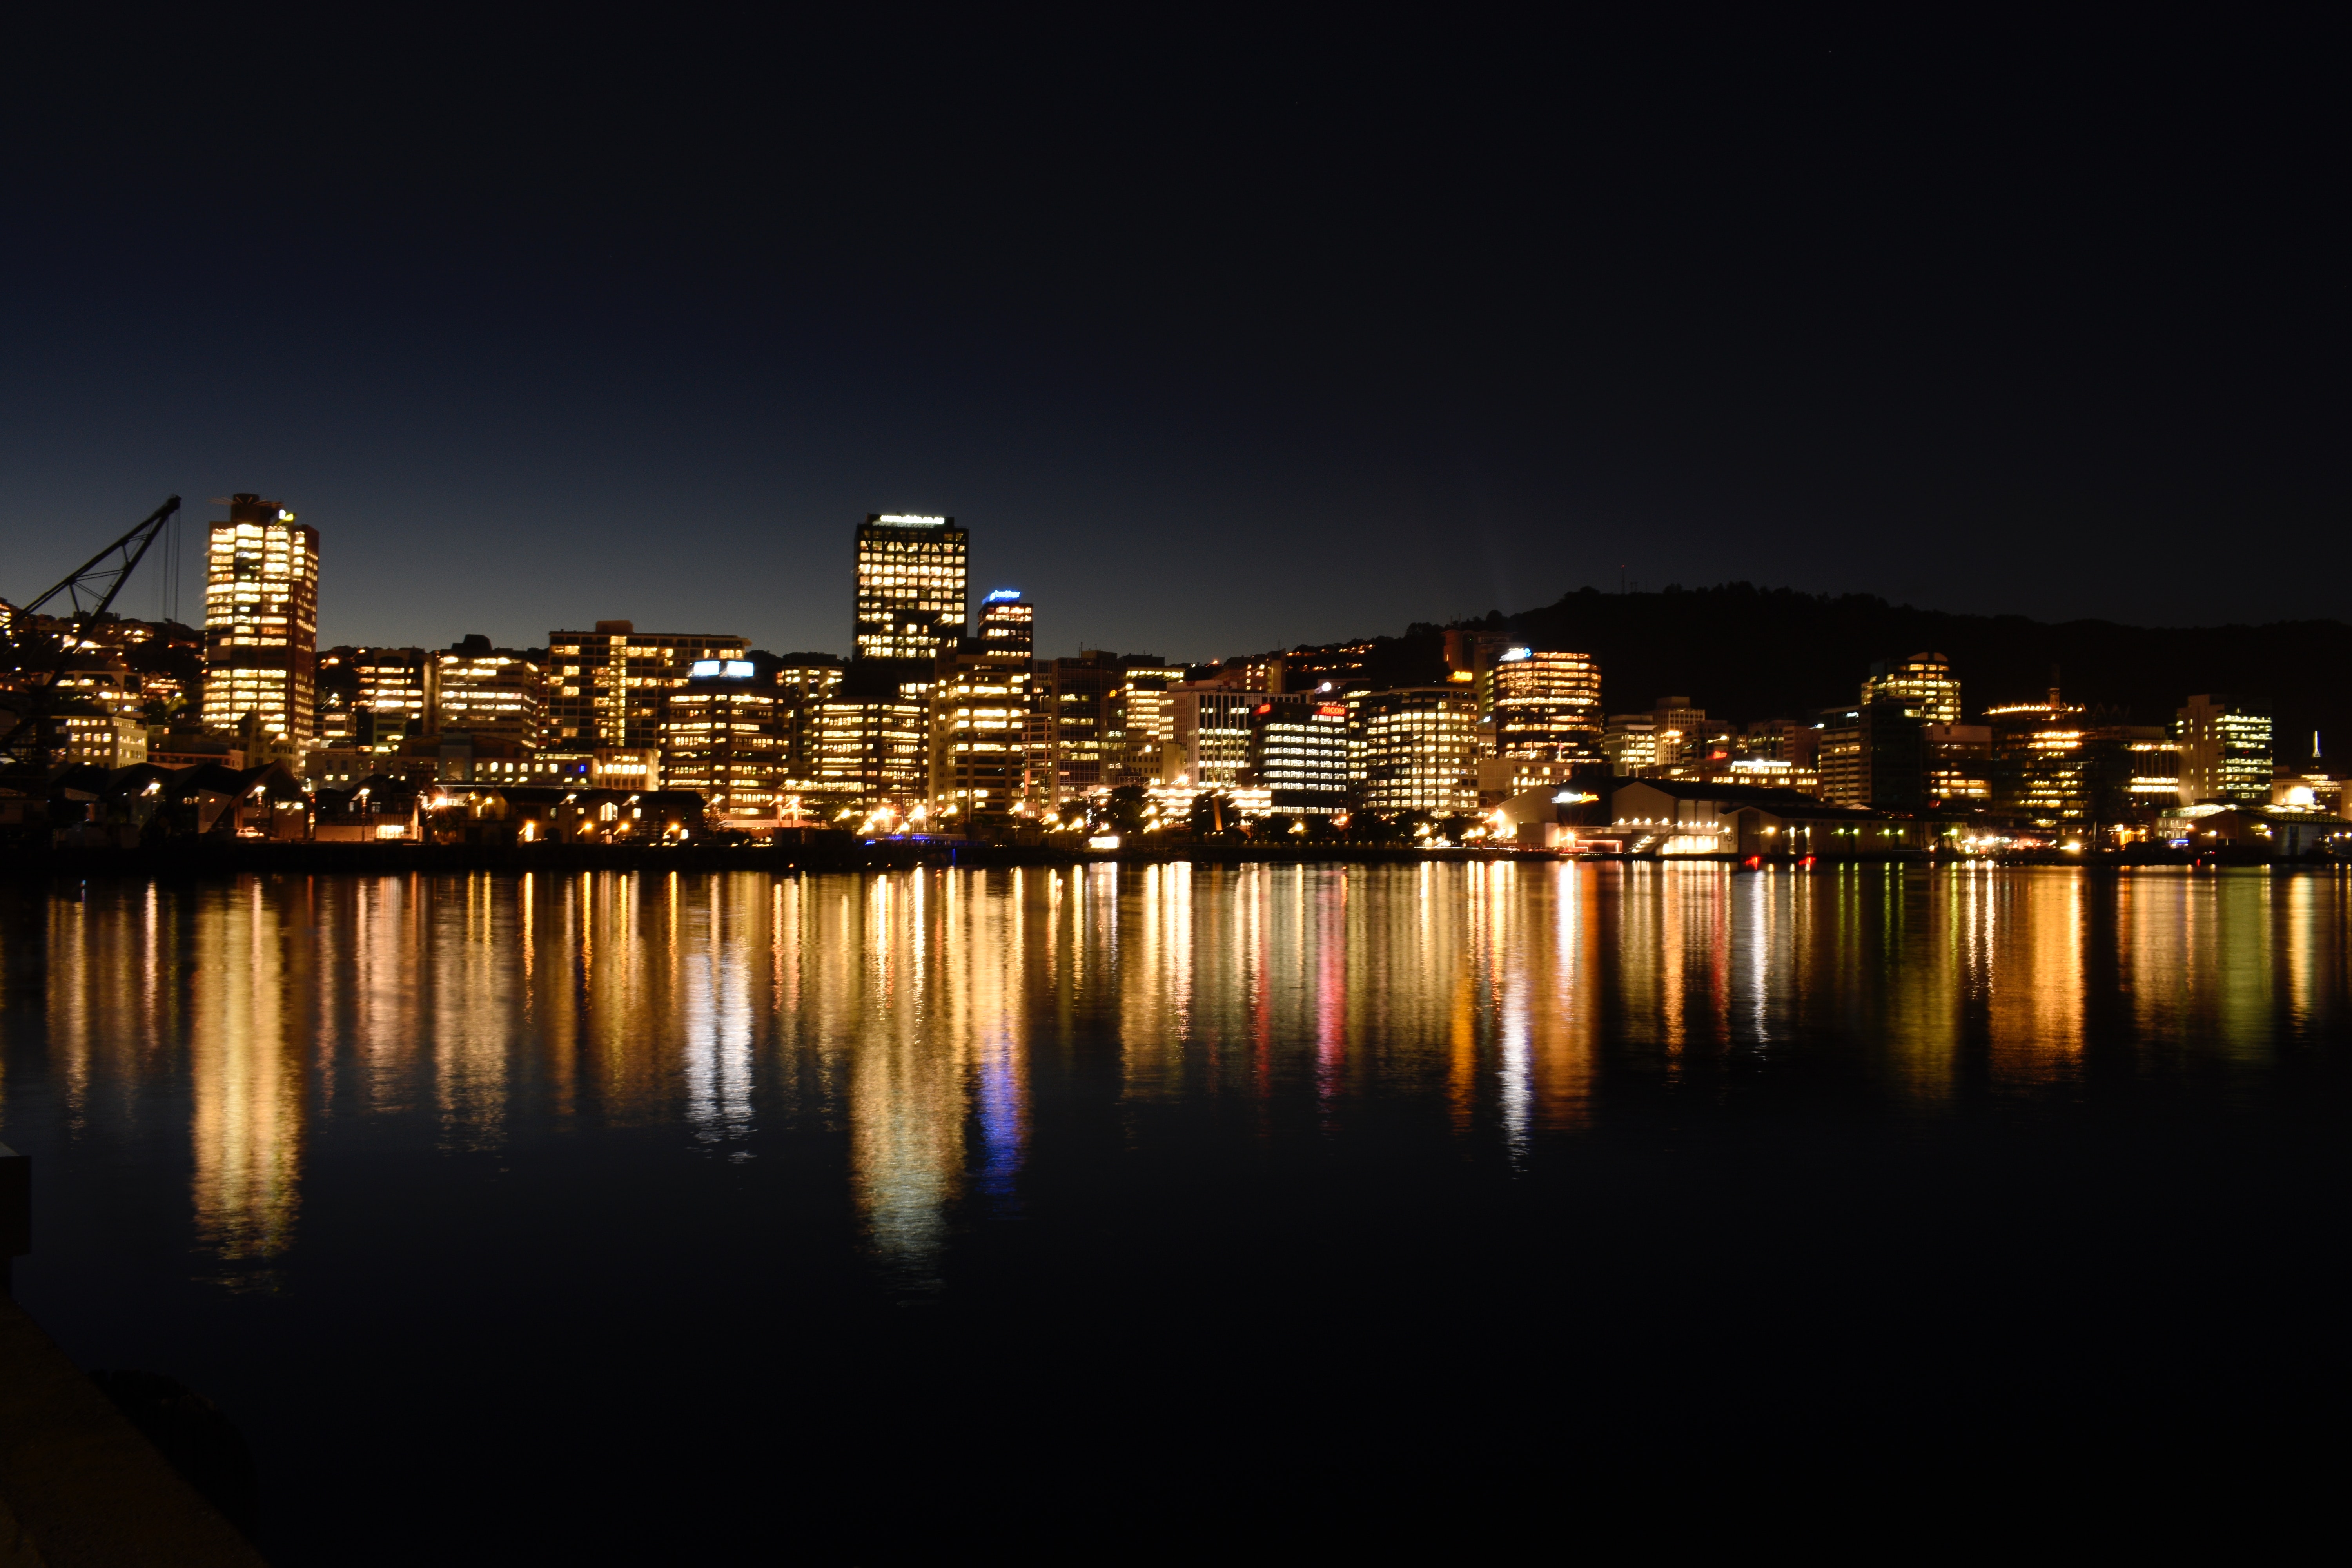
night, reflection, city, sky, cityscape, water, metropolitan area, skyline, human settlement, urban area, light, metropolis, lighting, town, architecture, waterway, downtown, river, evening, tower block, horizon, darkness, photography, cloud, building, lake, midnight, sea, harbor, panorama